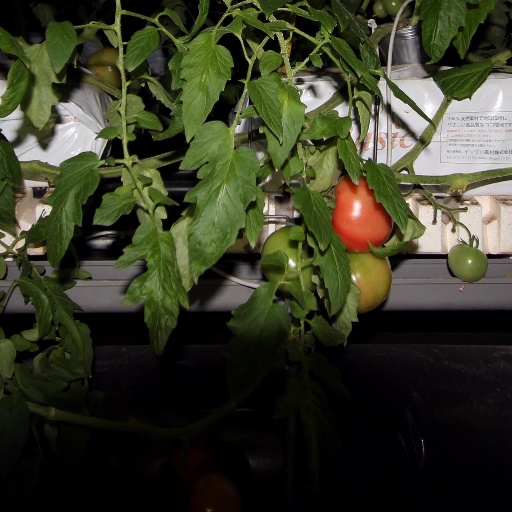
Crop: tomato